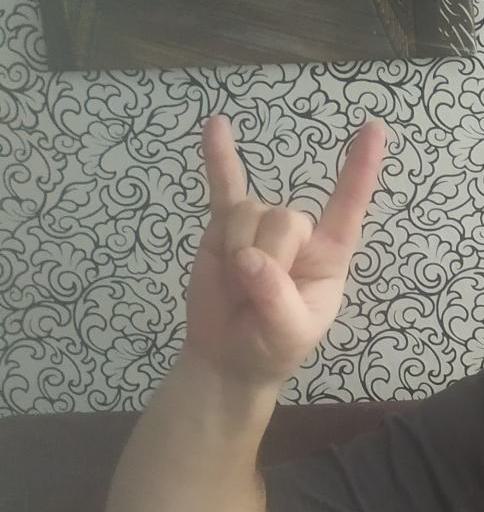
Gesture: rock